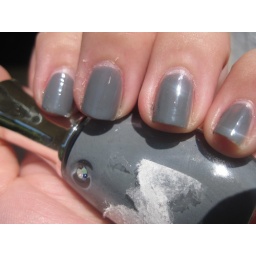
polish i mixed up. recipe: tons of clear polish, dump some orly mirror mirror in it, add drops of black